Vandals

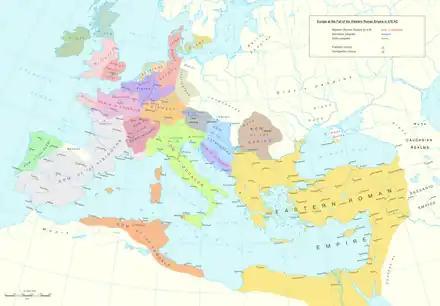
Barbarian kingdoms and tribes after the end of the Western Roman Empire in 476

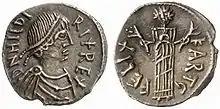
A "denarius" of the reign of Hilderic. Legends: D[OMINUS] N[OSTRIS] HILDIRIX REX / KART[A]G[INE] FELIX.

The Vandals under Genseric (also known as Geiseric) crossed to Africa in 429. Although numbers are unknown and some historians debate the validity of estimates, based on Procopius' assertion that the Vandals and Alans numbered 80,000 when they moved to North Africa, Peter Heather estimates that they could have fielded an army of around 15,000–20,000.